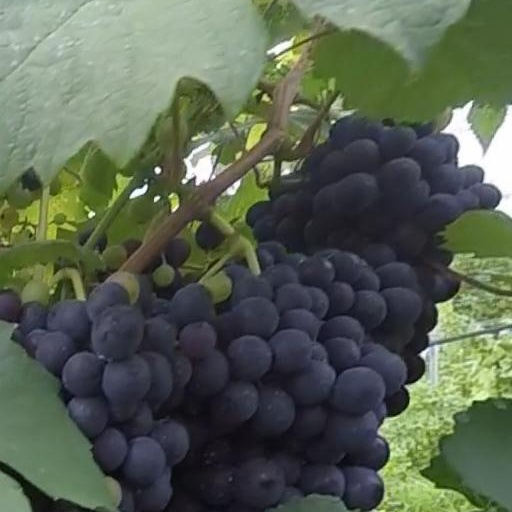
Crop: grape